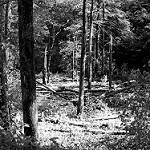
Label: B & W